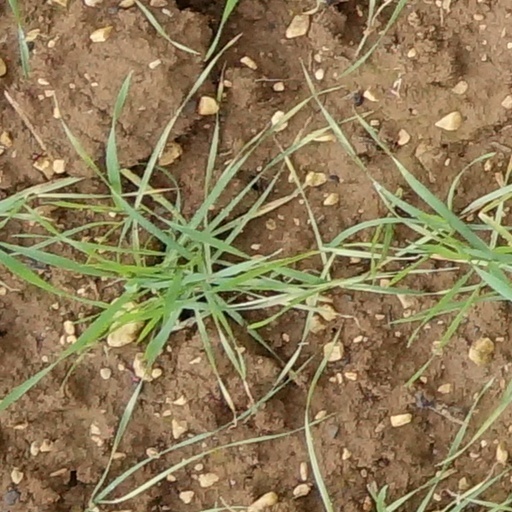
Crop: wheat